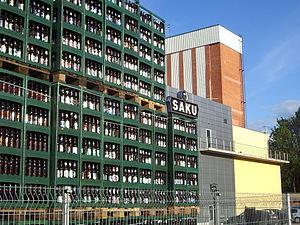
La commune de Saku est une commune rurale d'Estonie située au sud de Tallinn dans la région d'Harju. Elle a 1096 habitants. Son centre administratif est le bourg de Saku, connu pour la production de bière.